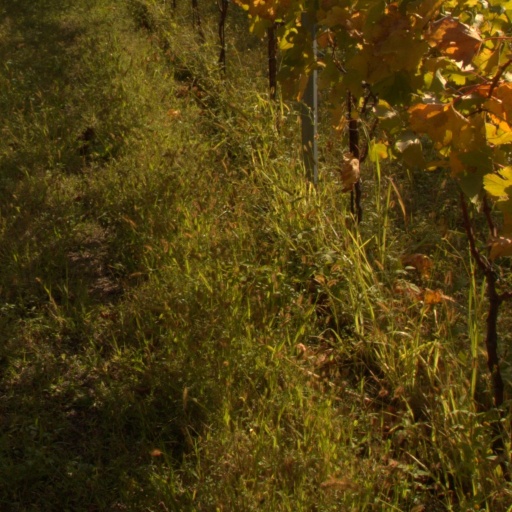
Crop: grape